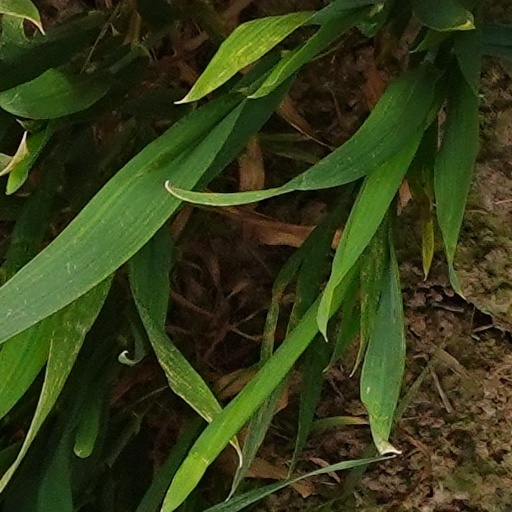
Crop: wheat